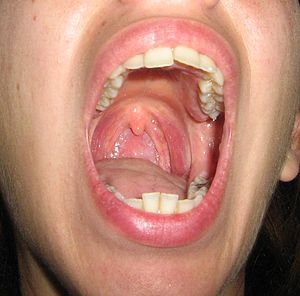
Mund / Menneskets mund
En åben mund.
Munden er åbningen hvorved et dyr eller et menneske indtager mad. For det meste er munden at finde i hovedet, men dette er ikke nødvendigvis sandt for alle dyr.